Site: brandenburg
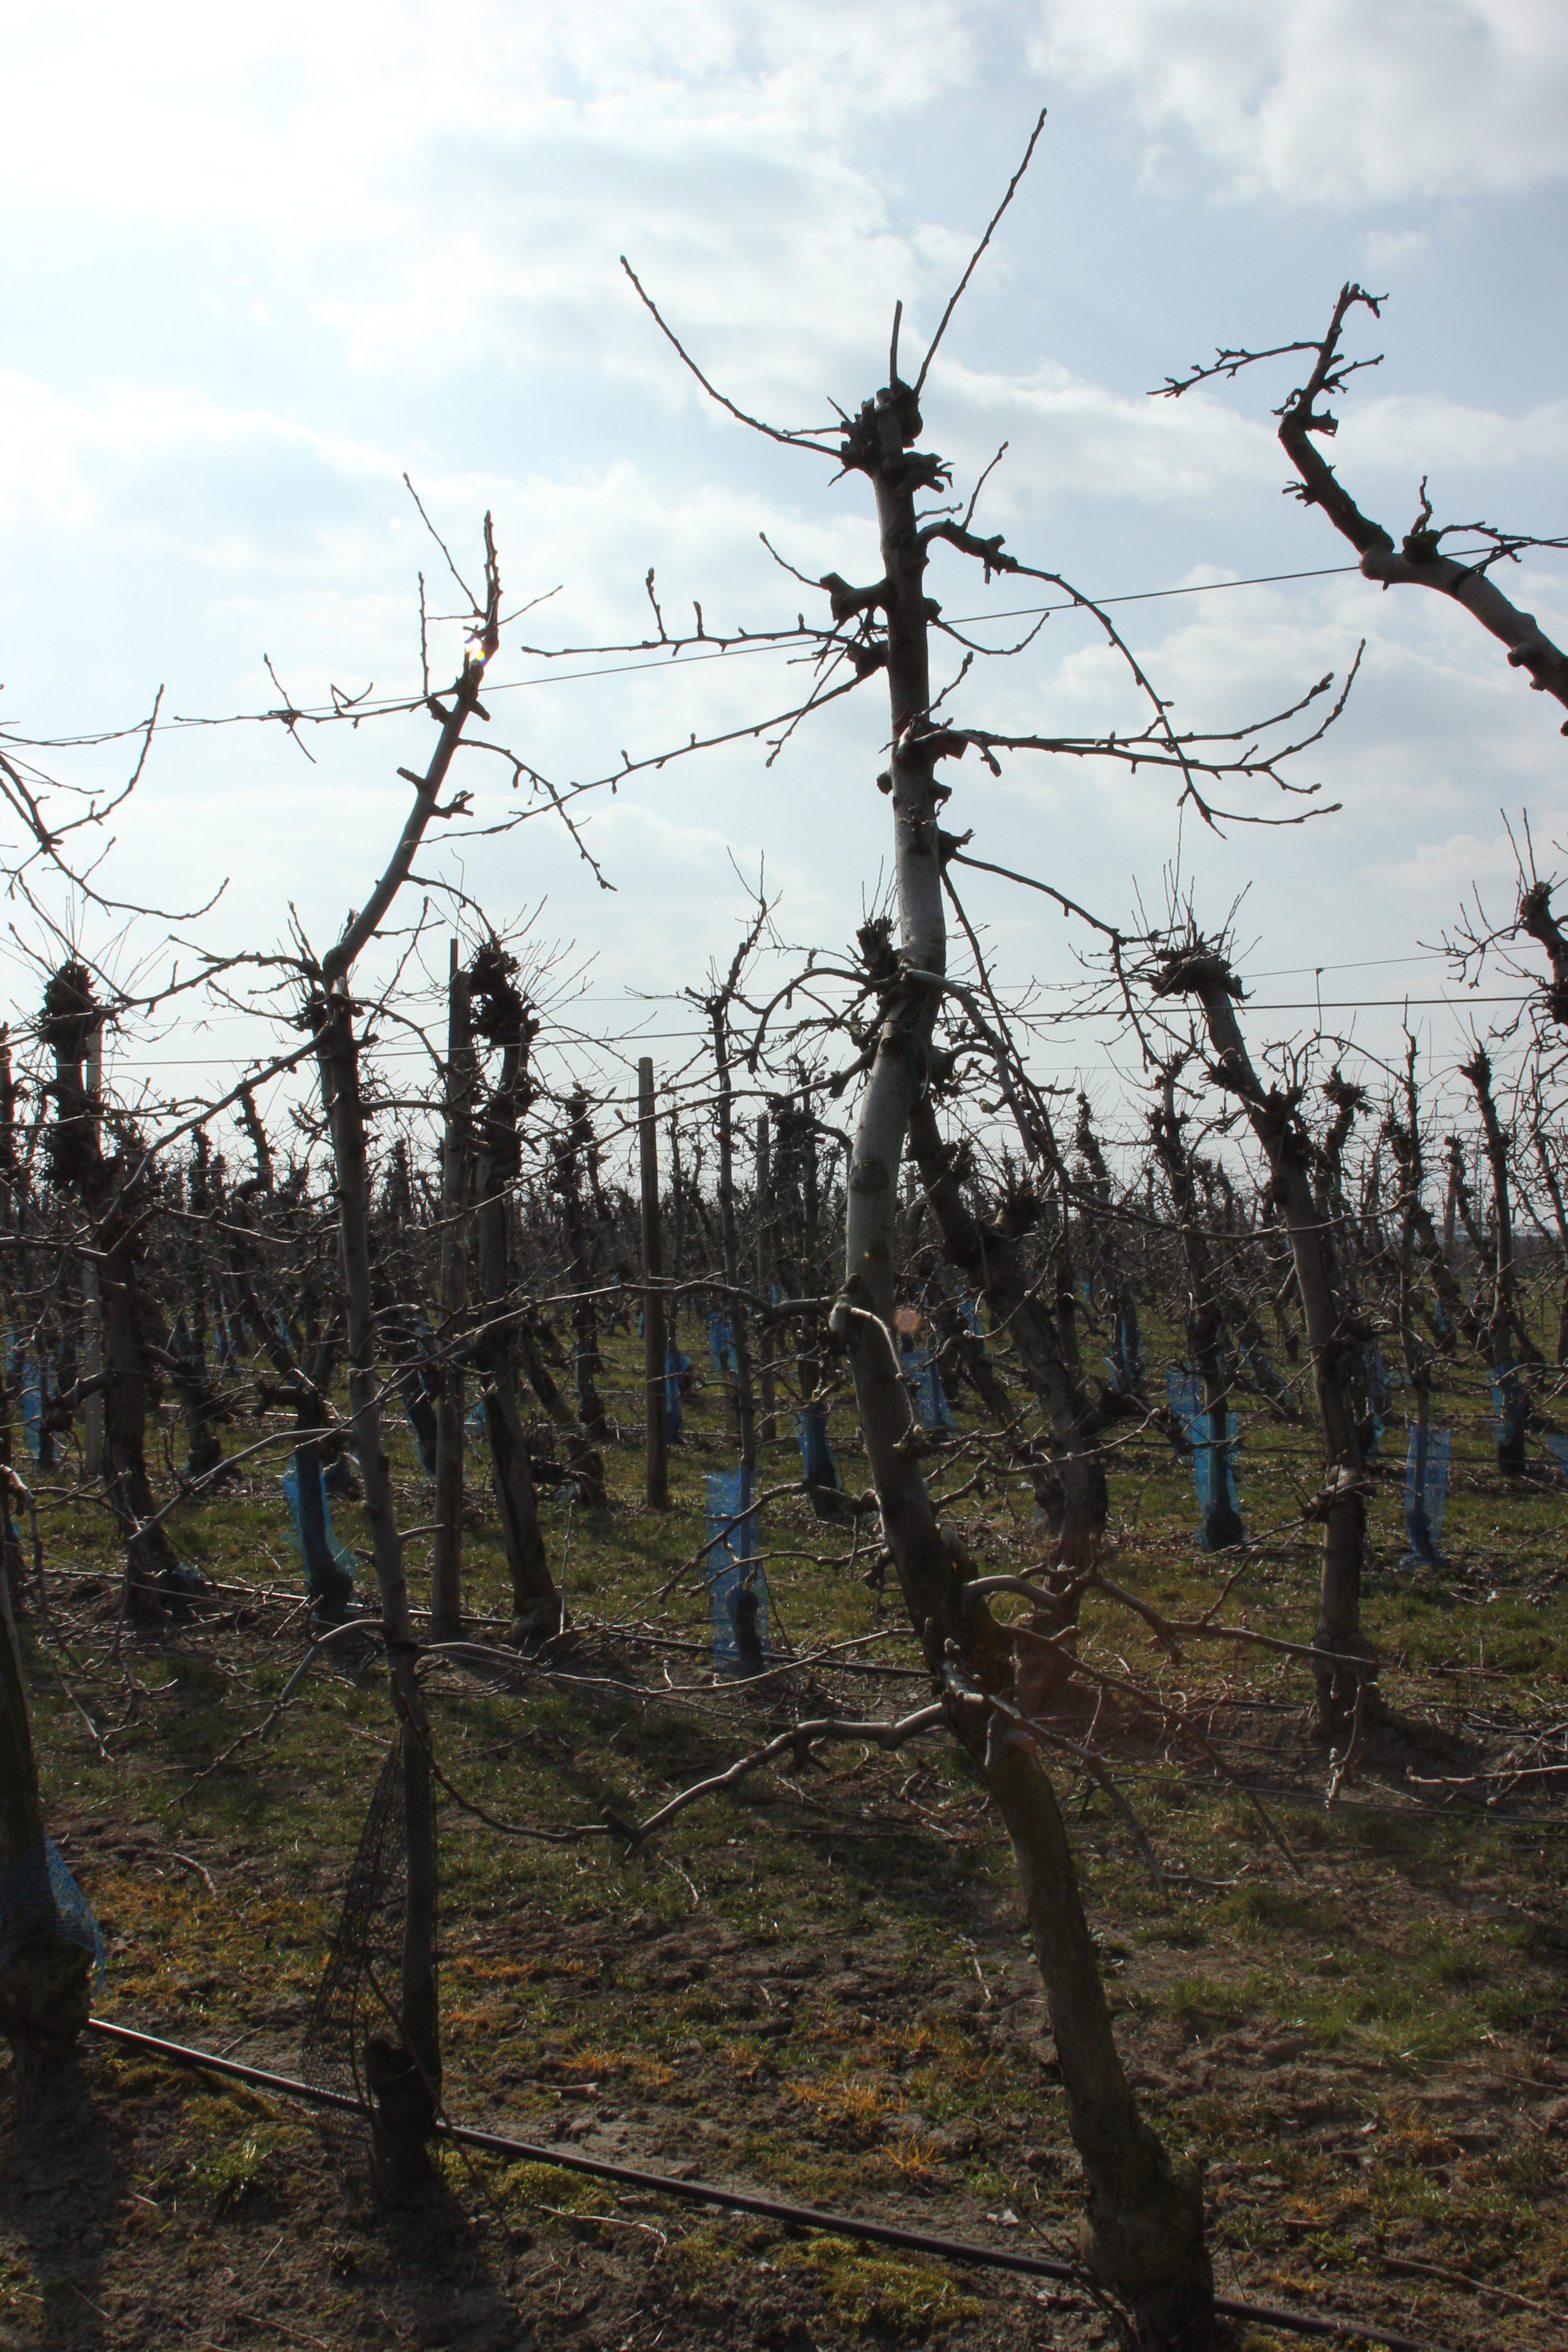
Growth stage (BBCH 03): Bud development